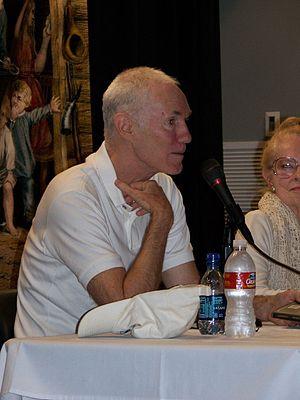
Andrew Holleran, de son vrai nom Eric Garber, est un écrivain américain.